Richard Theodore Greener

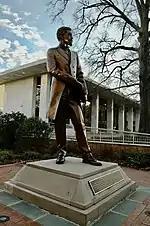
Richard T. Greener, University of South Carolina

By 1907, Greener was in semi-retirement and residing at 5237 Ellis Avenue in Chicago, Illinois. That same year, he received an honorary degree from Howard University.